Richard FitzJames

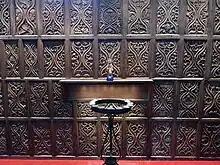
Steyning Screen

Richard FitzJames (died 1522) was an English academic and administrator who became successively Bishop of Rochester, Bishop of Chichester, and Bishop of London.